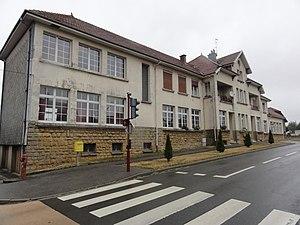
Cutry est une commune française située dans le département de Meurthe-et-Moselle, en région Grand Est.